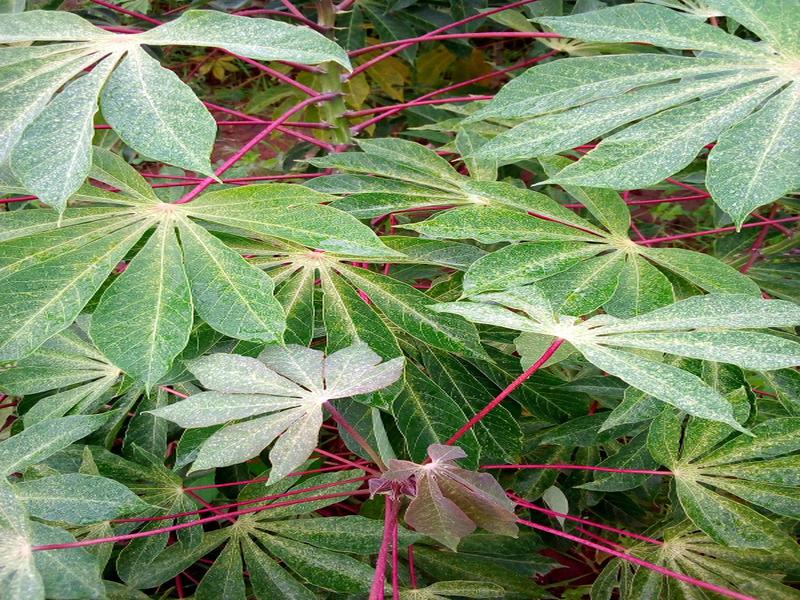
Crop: cassava
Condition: green_mottle